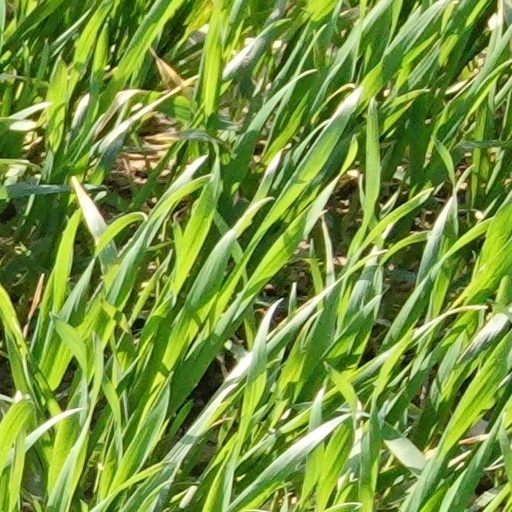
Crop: wheat